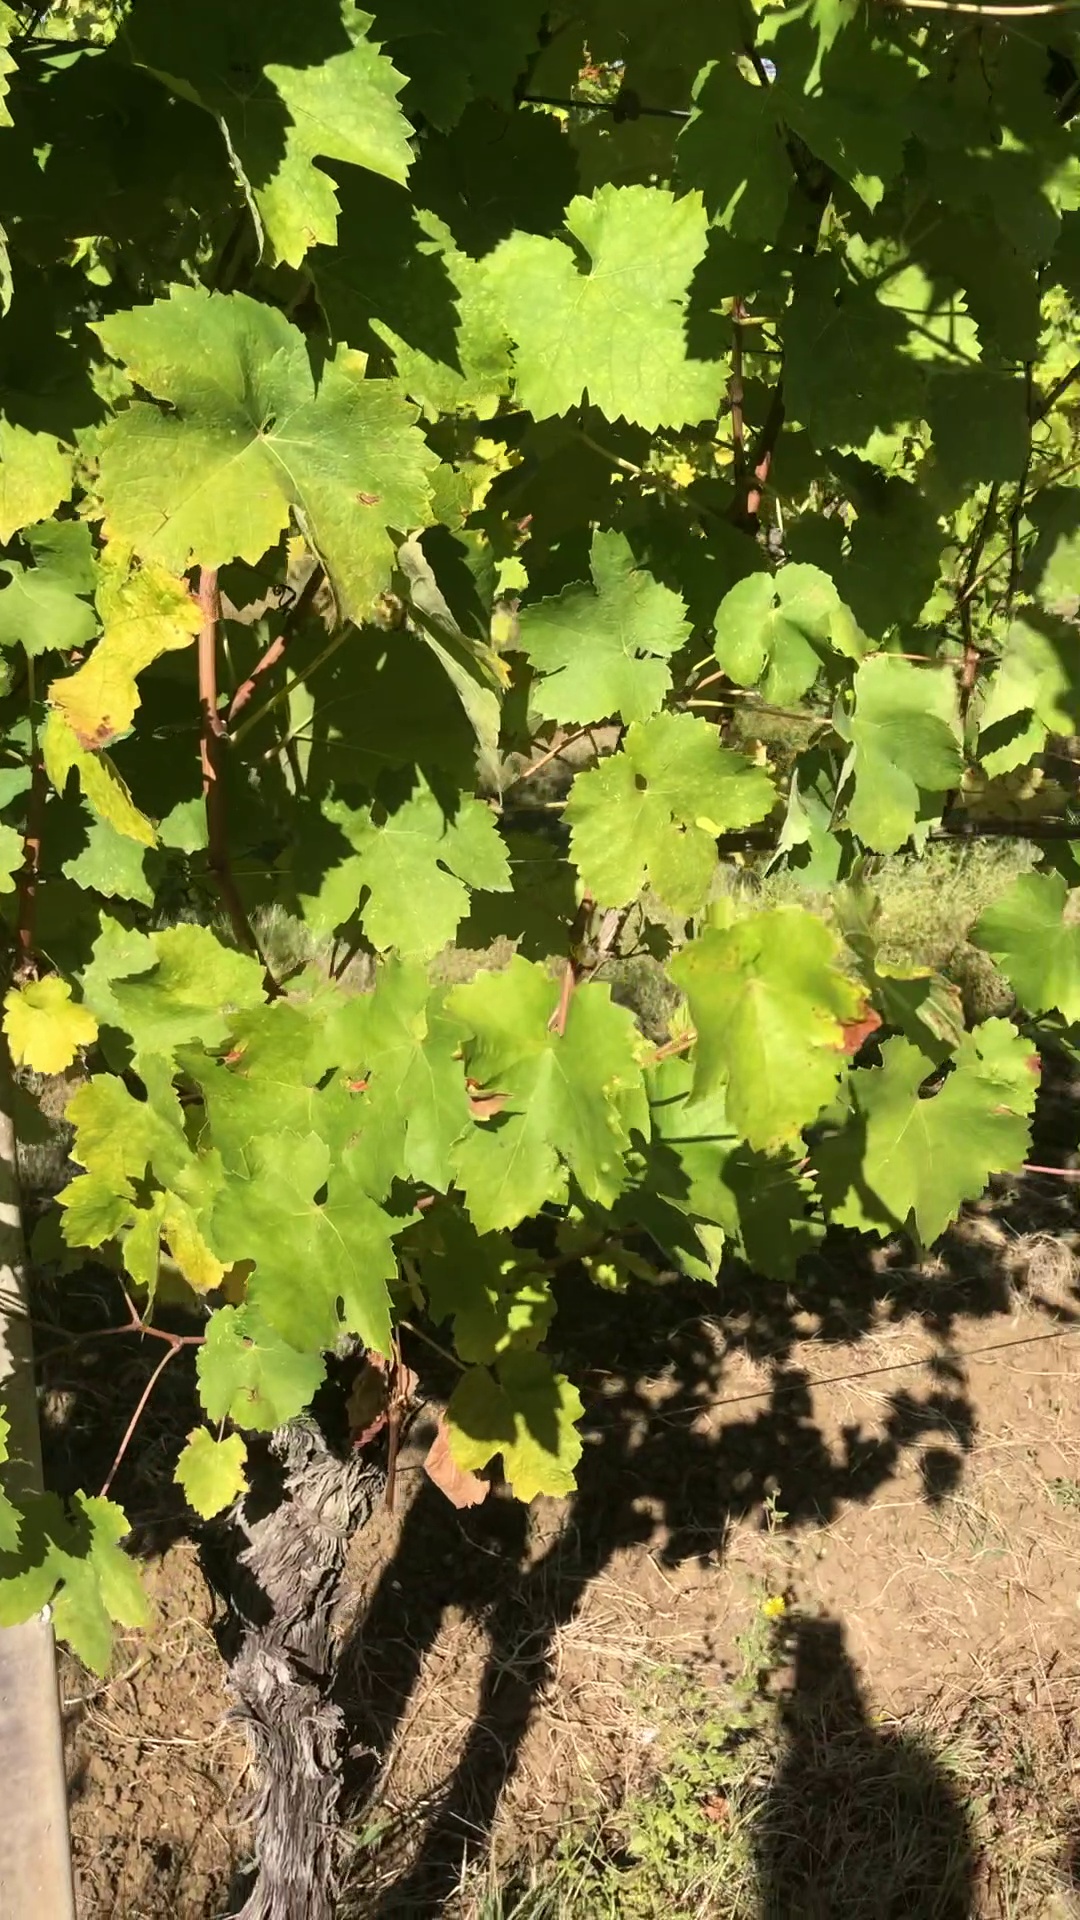
Label: healthy